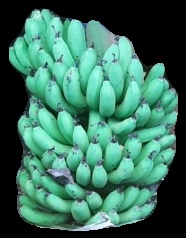
Variety: pachbale
Grade: grade1